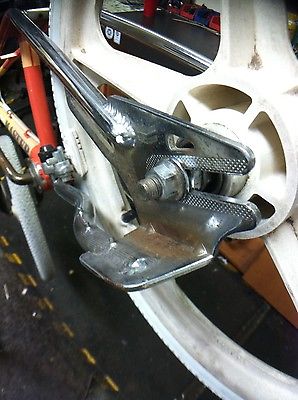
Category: bicycle